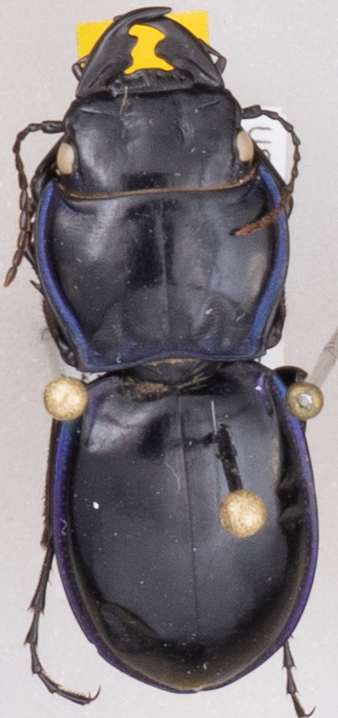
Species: Pasimachus elongatus
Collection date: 2022-05-09
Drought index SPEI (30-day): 0.086
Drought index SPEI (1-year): -0.332
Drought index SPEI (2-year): -0.24